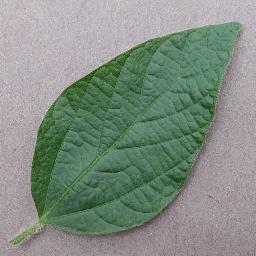
Label: Soybean___healthy